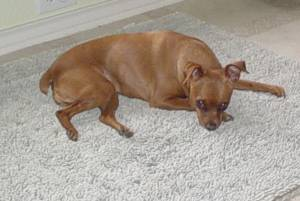
Breed: miniature pinscher